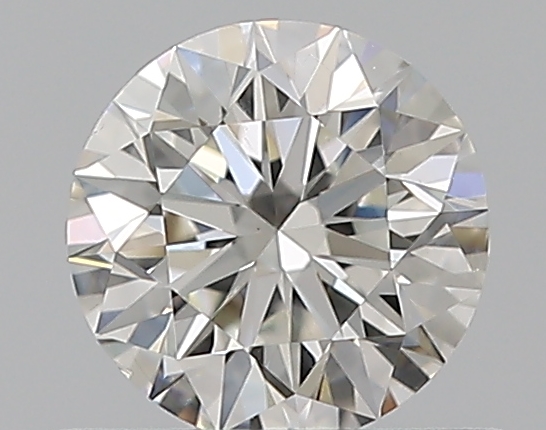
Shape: round
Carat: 0.5
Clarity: VS2
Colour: G
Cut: EX
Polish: EX
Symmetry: EX
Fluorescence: F
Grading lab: GIA
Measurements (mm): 5.07 x 5.09 x 3.18